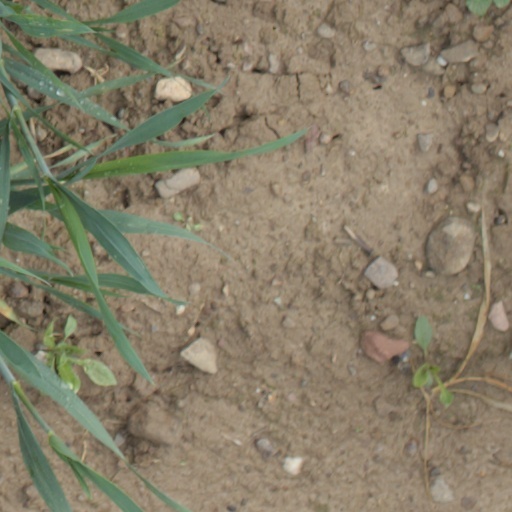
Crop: wheat